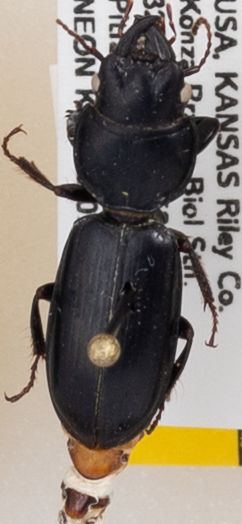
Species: Scarites subterraneus
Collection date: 2019-06-05
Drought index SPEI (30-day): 1.608
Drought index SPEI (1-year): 1.498
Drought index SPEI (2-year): -0.086